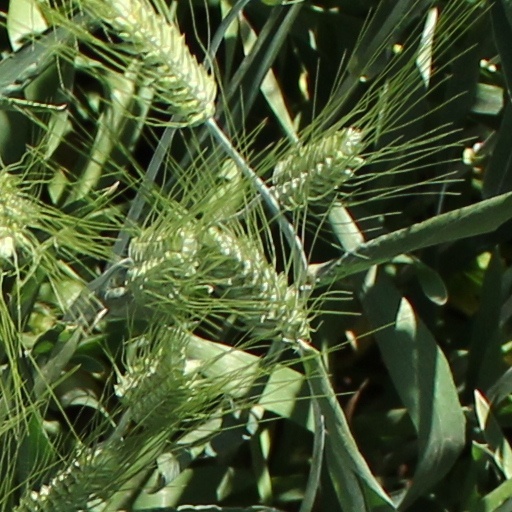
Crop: wheat